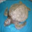
Label: turtle